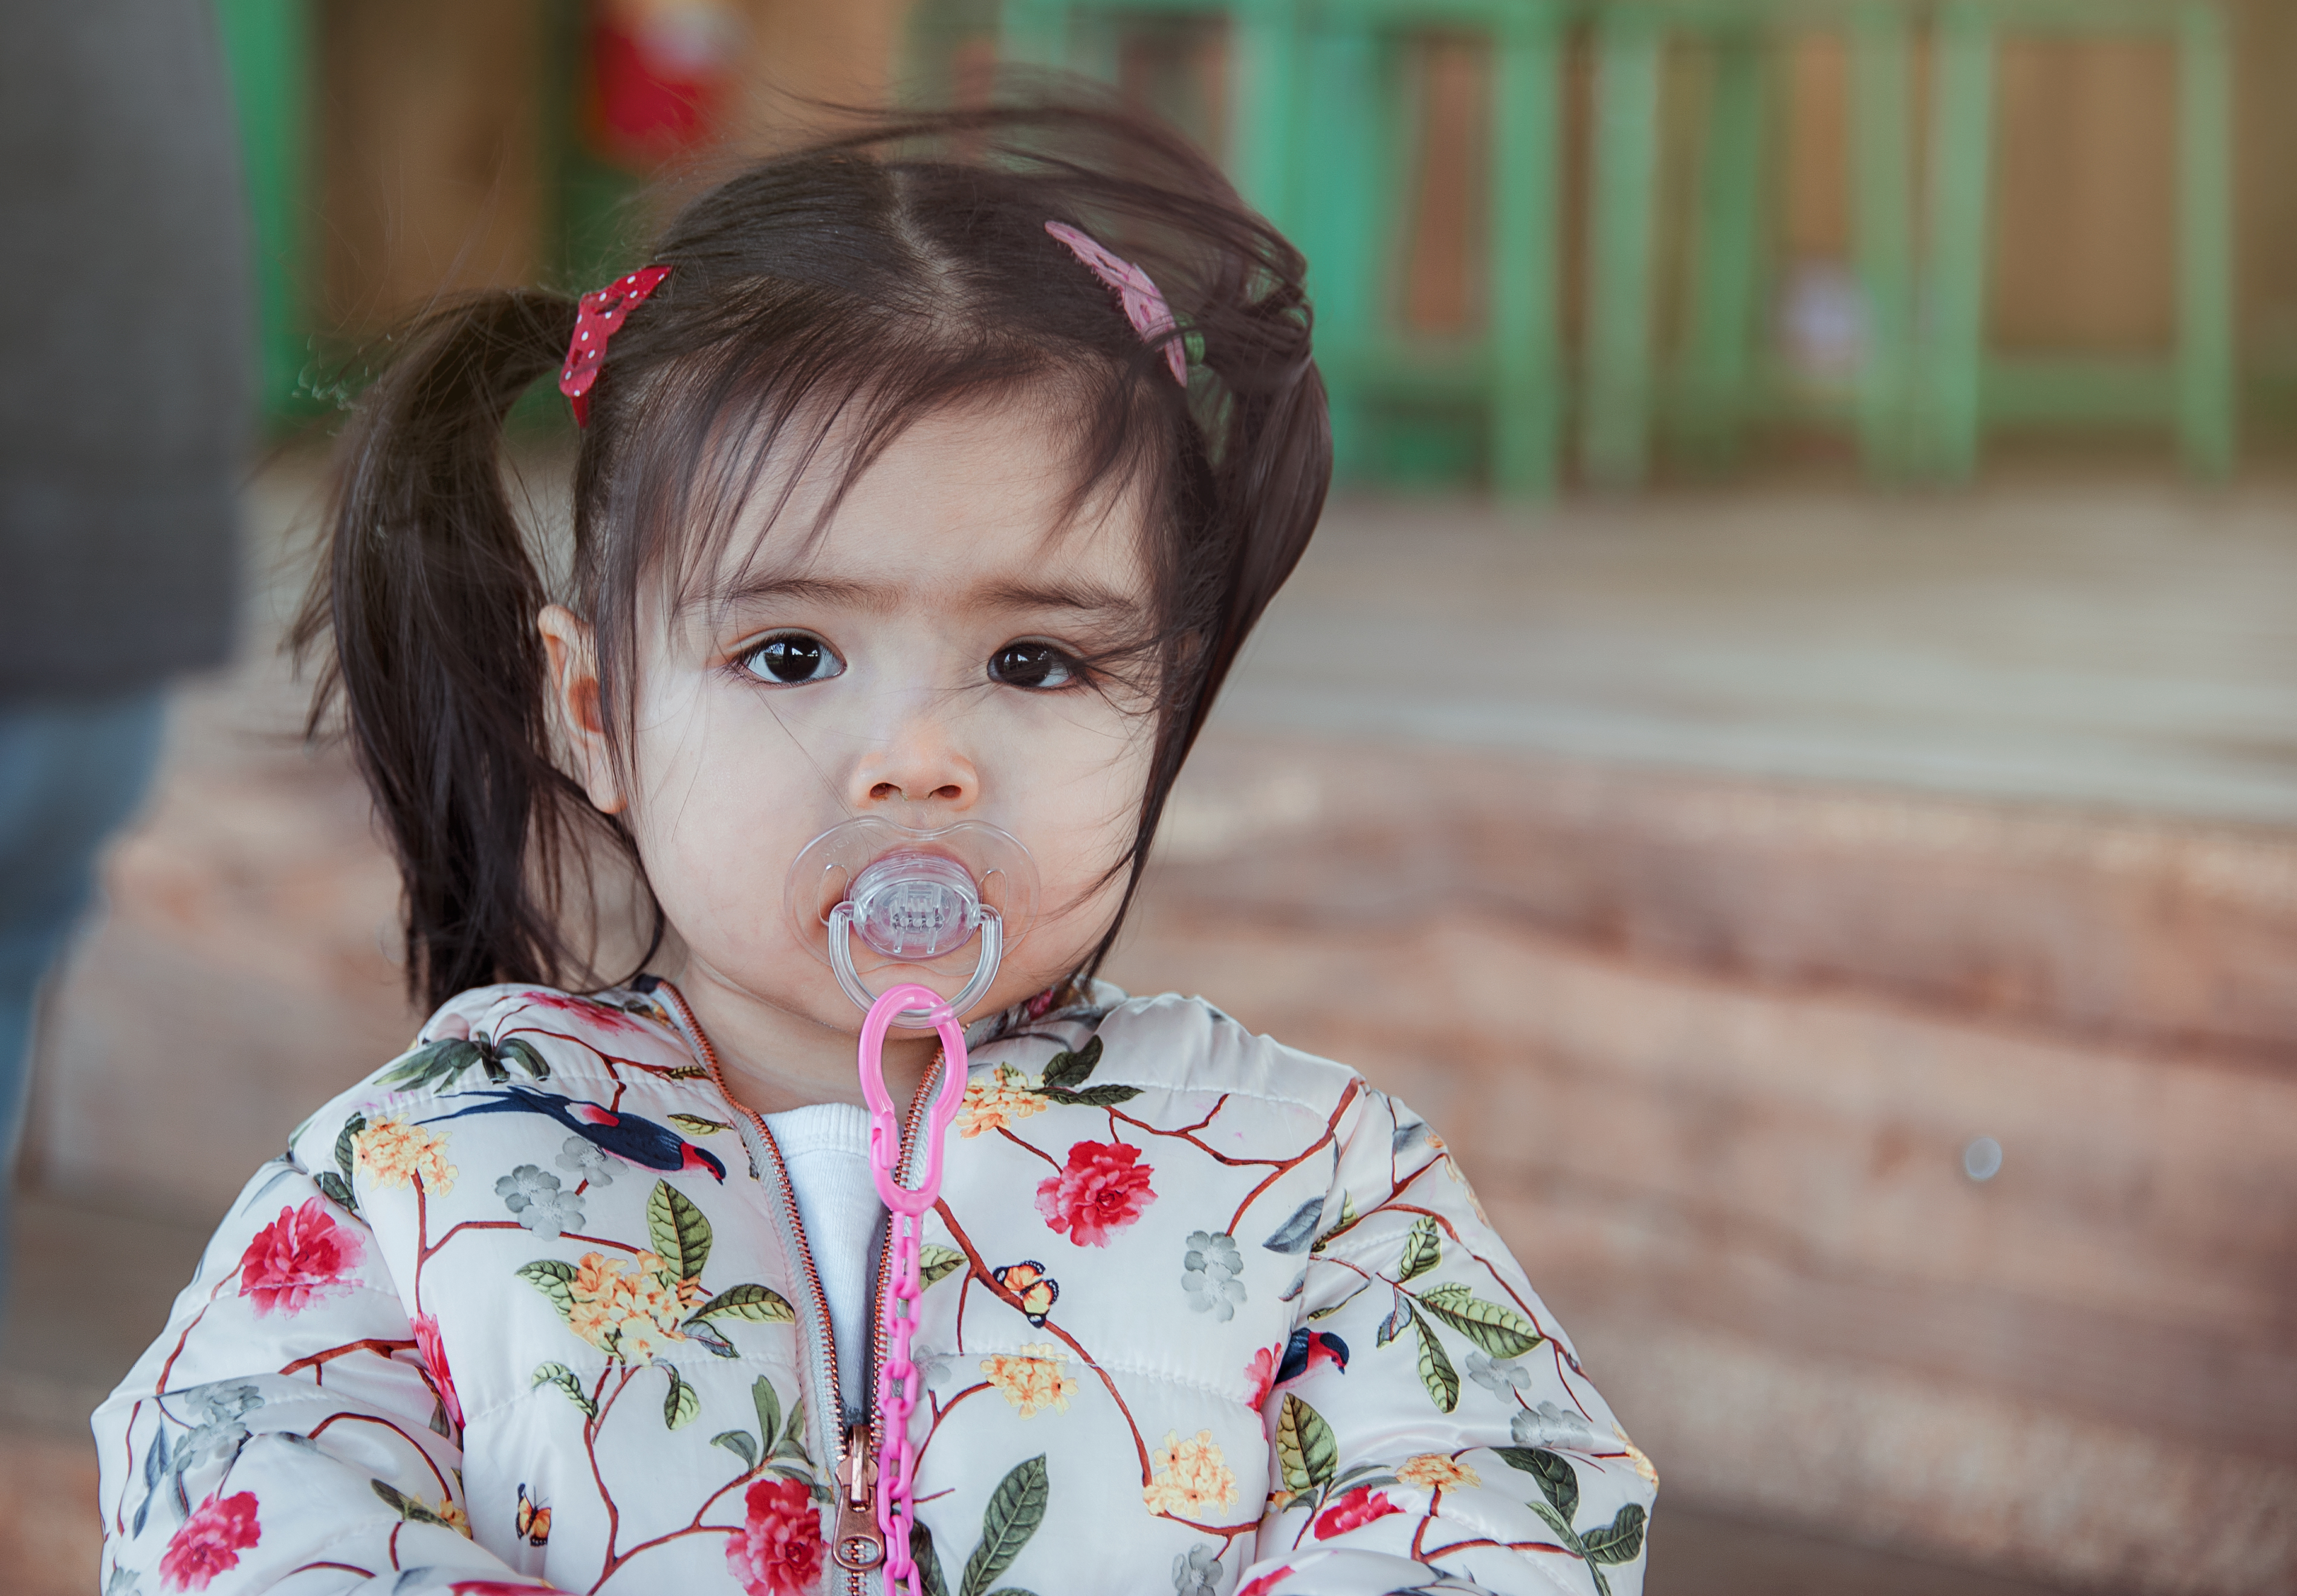
portrait, landscape, boy, natural, sun, sunshine, child, skin, pink, girl, nose, eye, toddler, cheek, human, infant, smile, fun, happiness, portrait photography, product